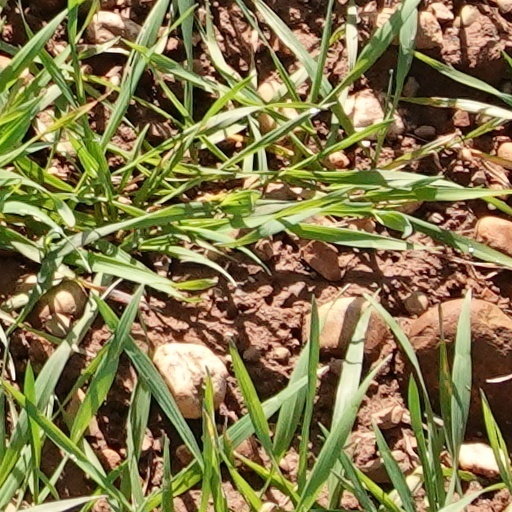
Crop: wheat